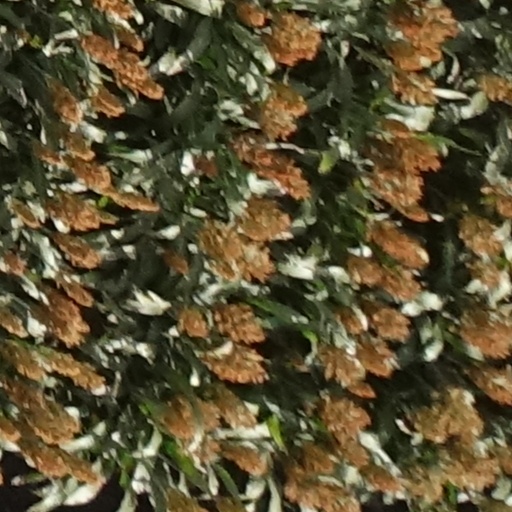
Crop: sorghum